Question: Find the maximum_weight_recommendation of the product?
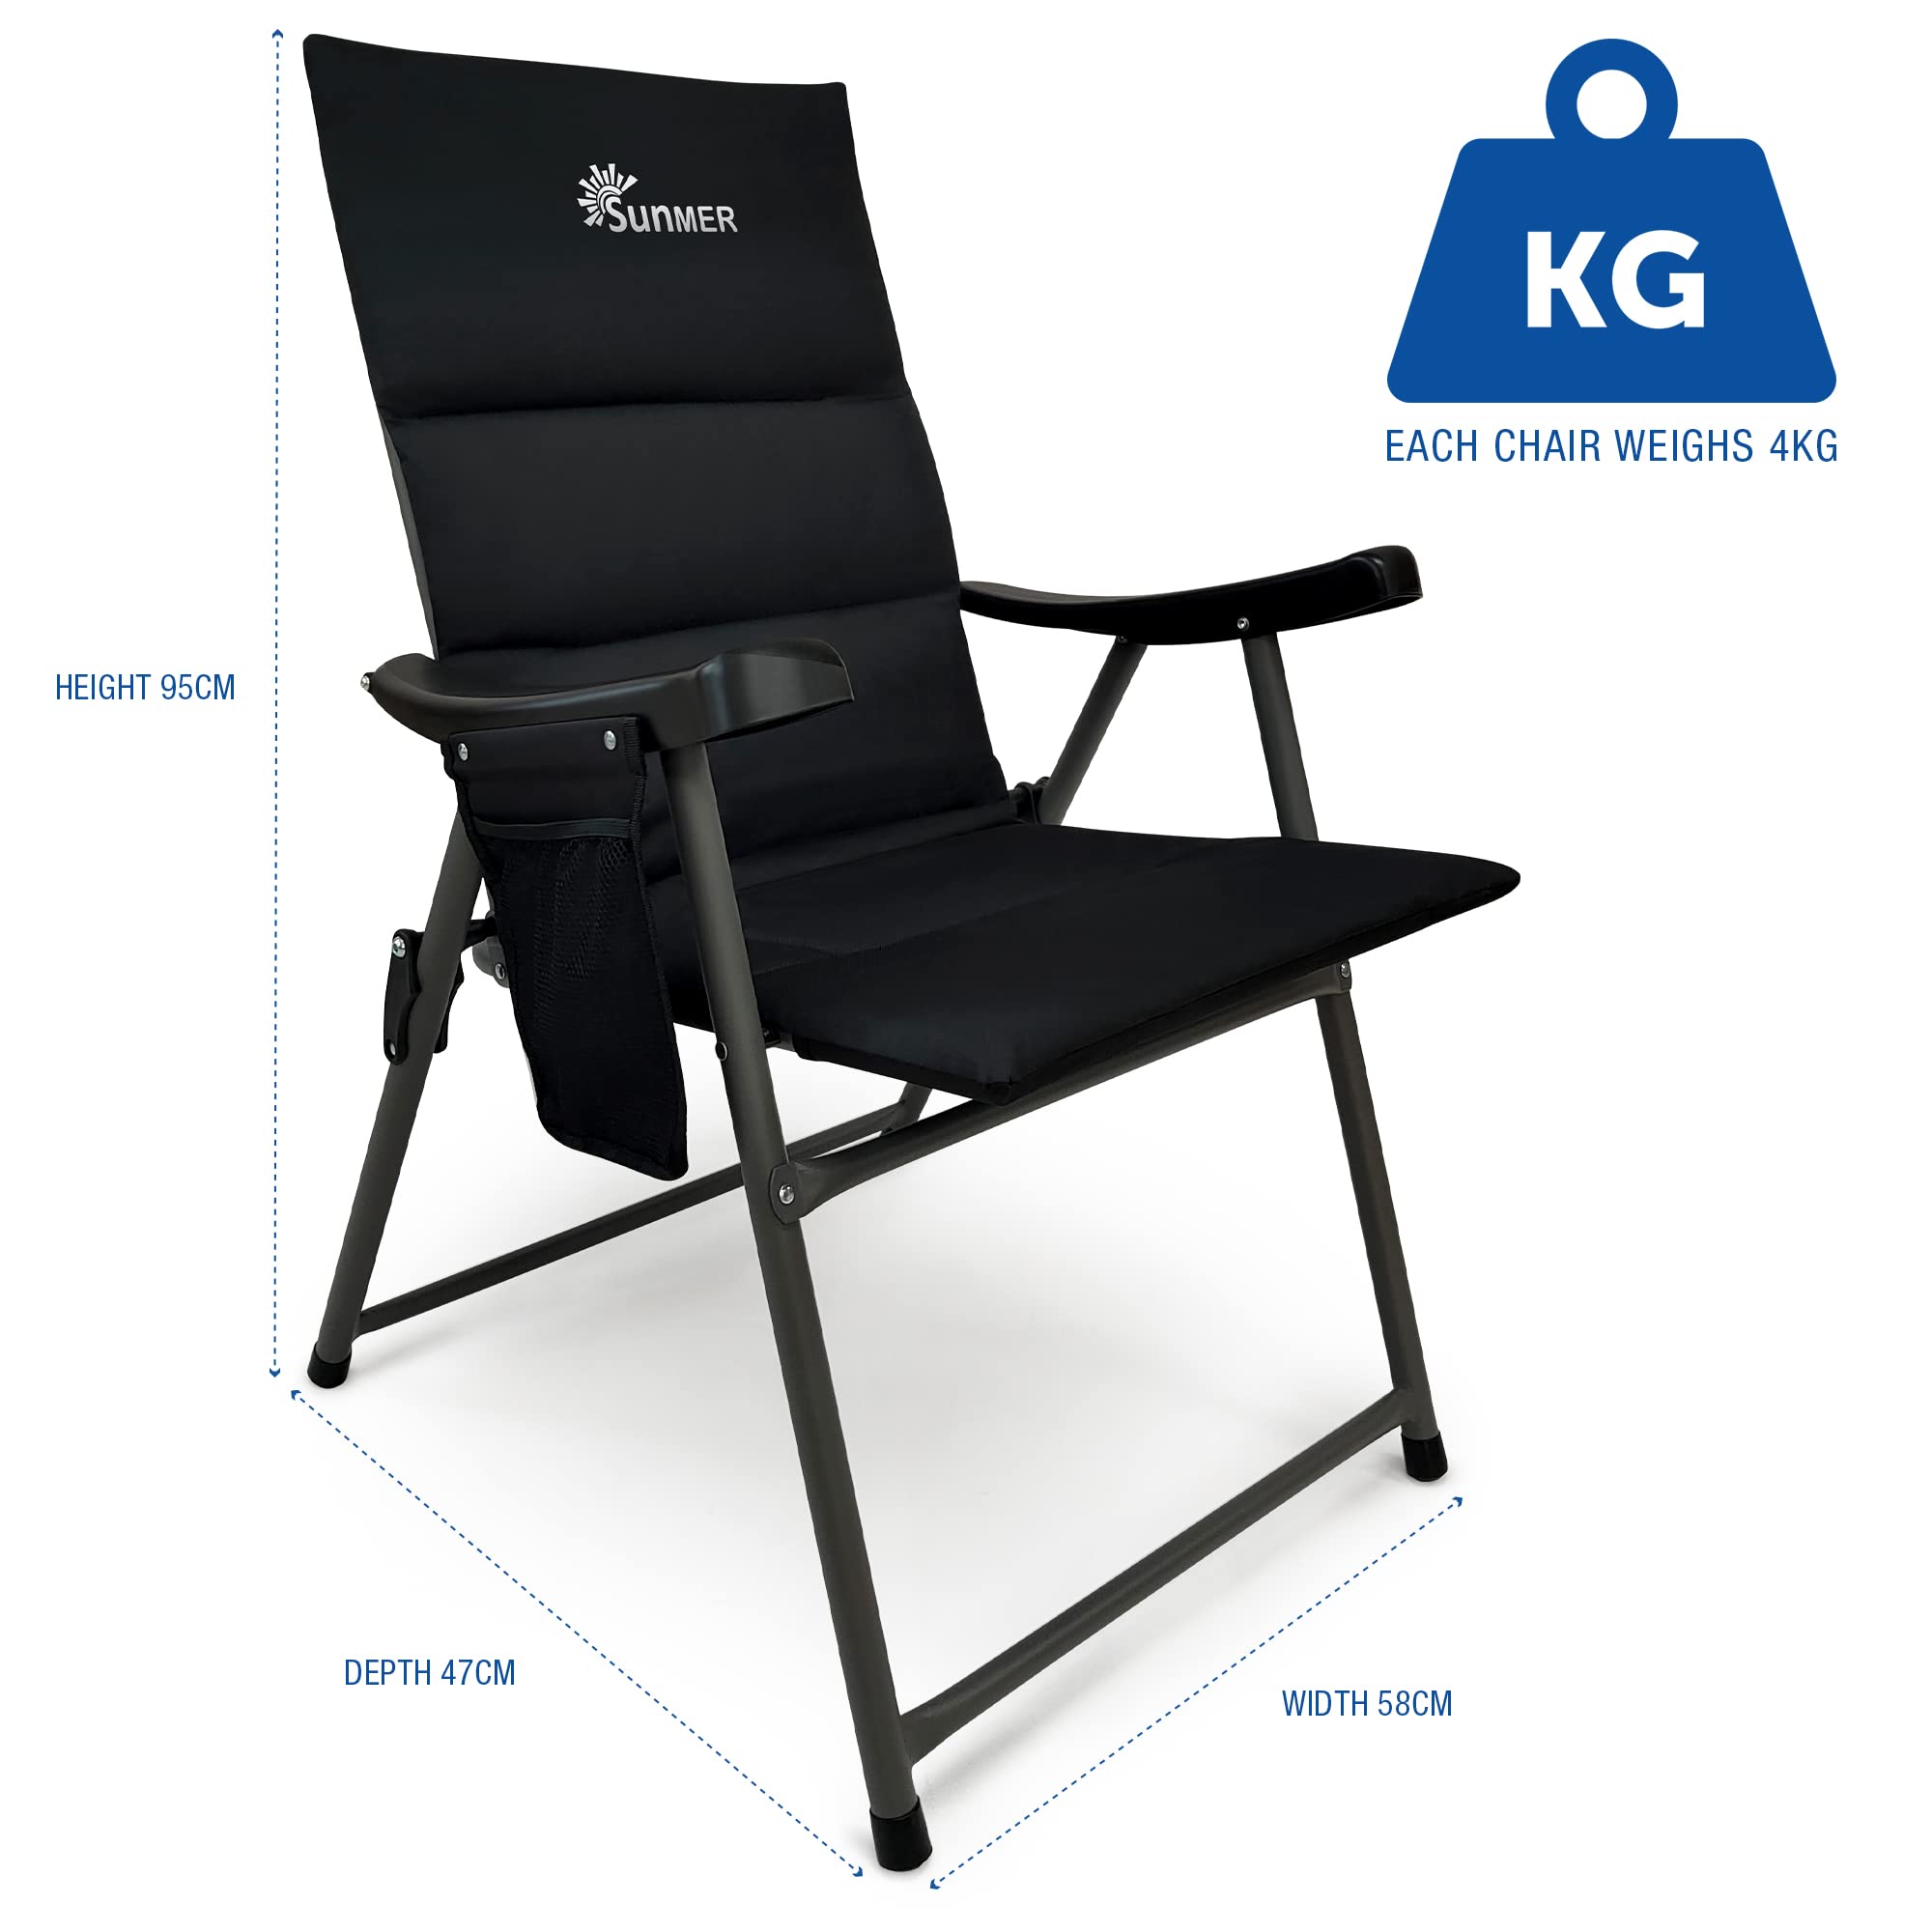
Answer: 4 kilogram